Murray Turnbull

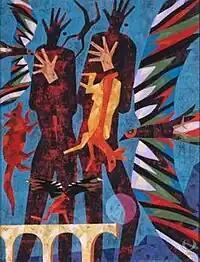
"It Looked as if a Night of Dark Intent was Coming" by Murray Turnbull, 1992, Hawaii State Art Museum

Although a modernist, Turnbull is known for his brightly colored figurative paintings. "It Looked as if a Night of Dark Intent was Coming" from 1992, is an example of the artist's distinctly modern approach to figurative art. In addition to paintings, Turnbull designed the following public art: